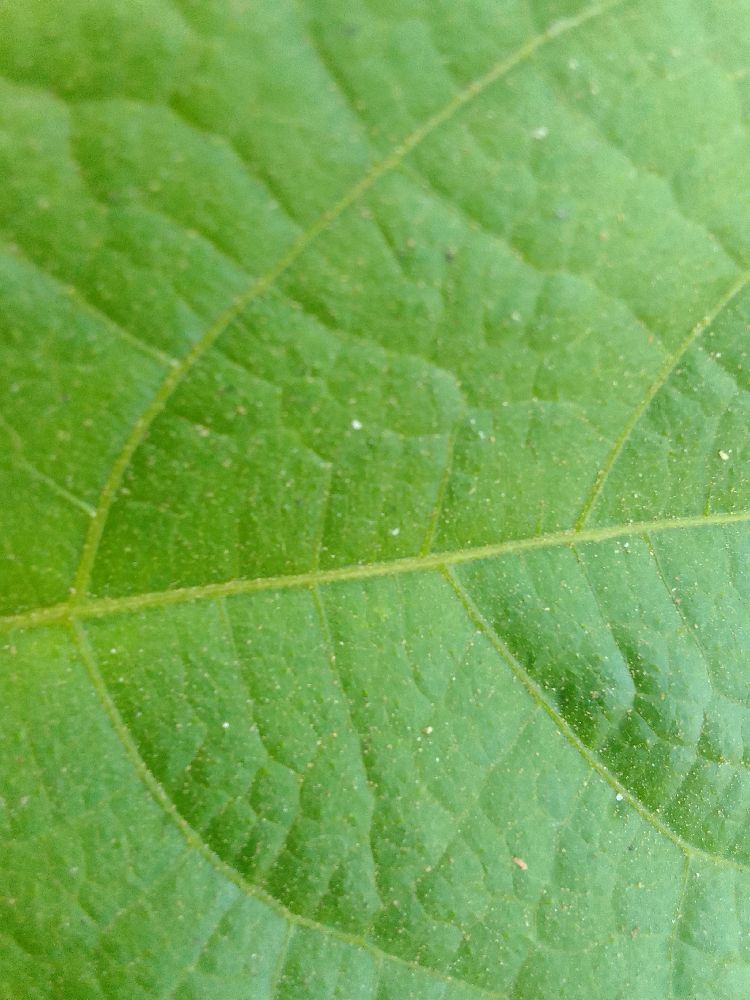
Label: healthy